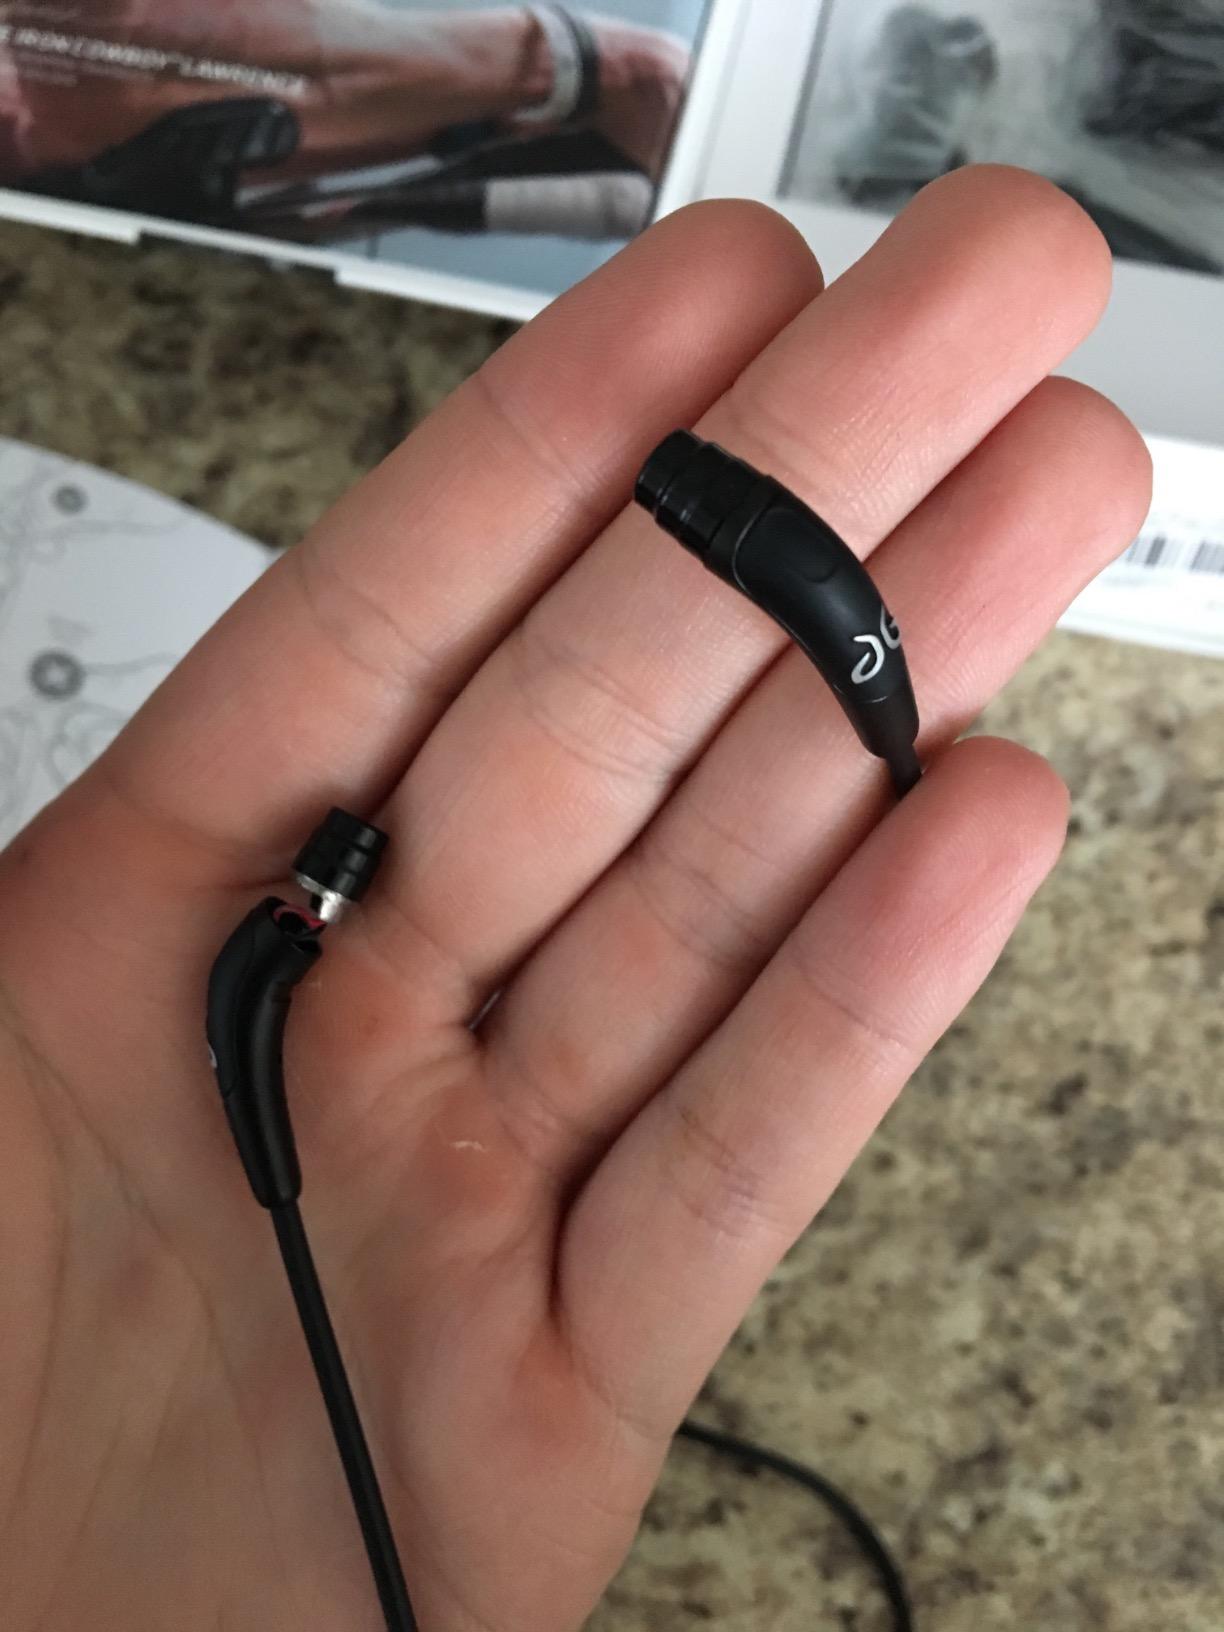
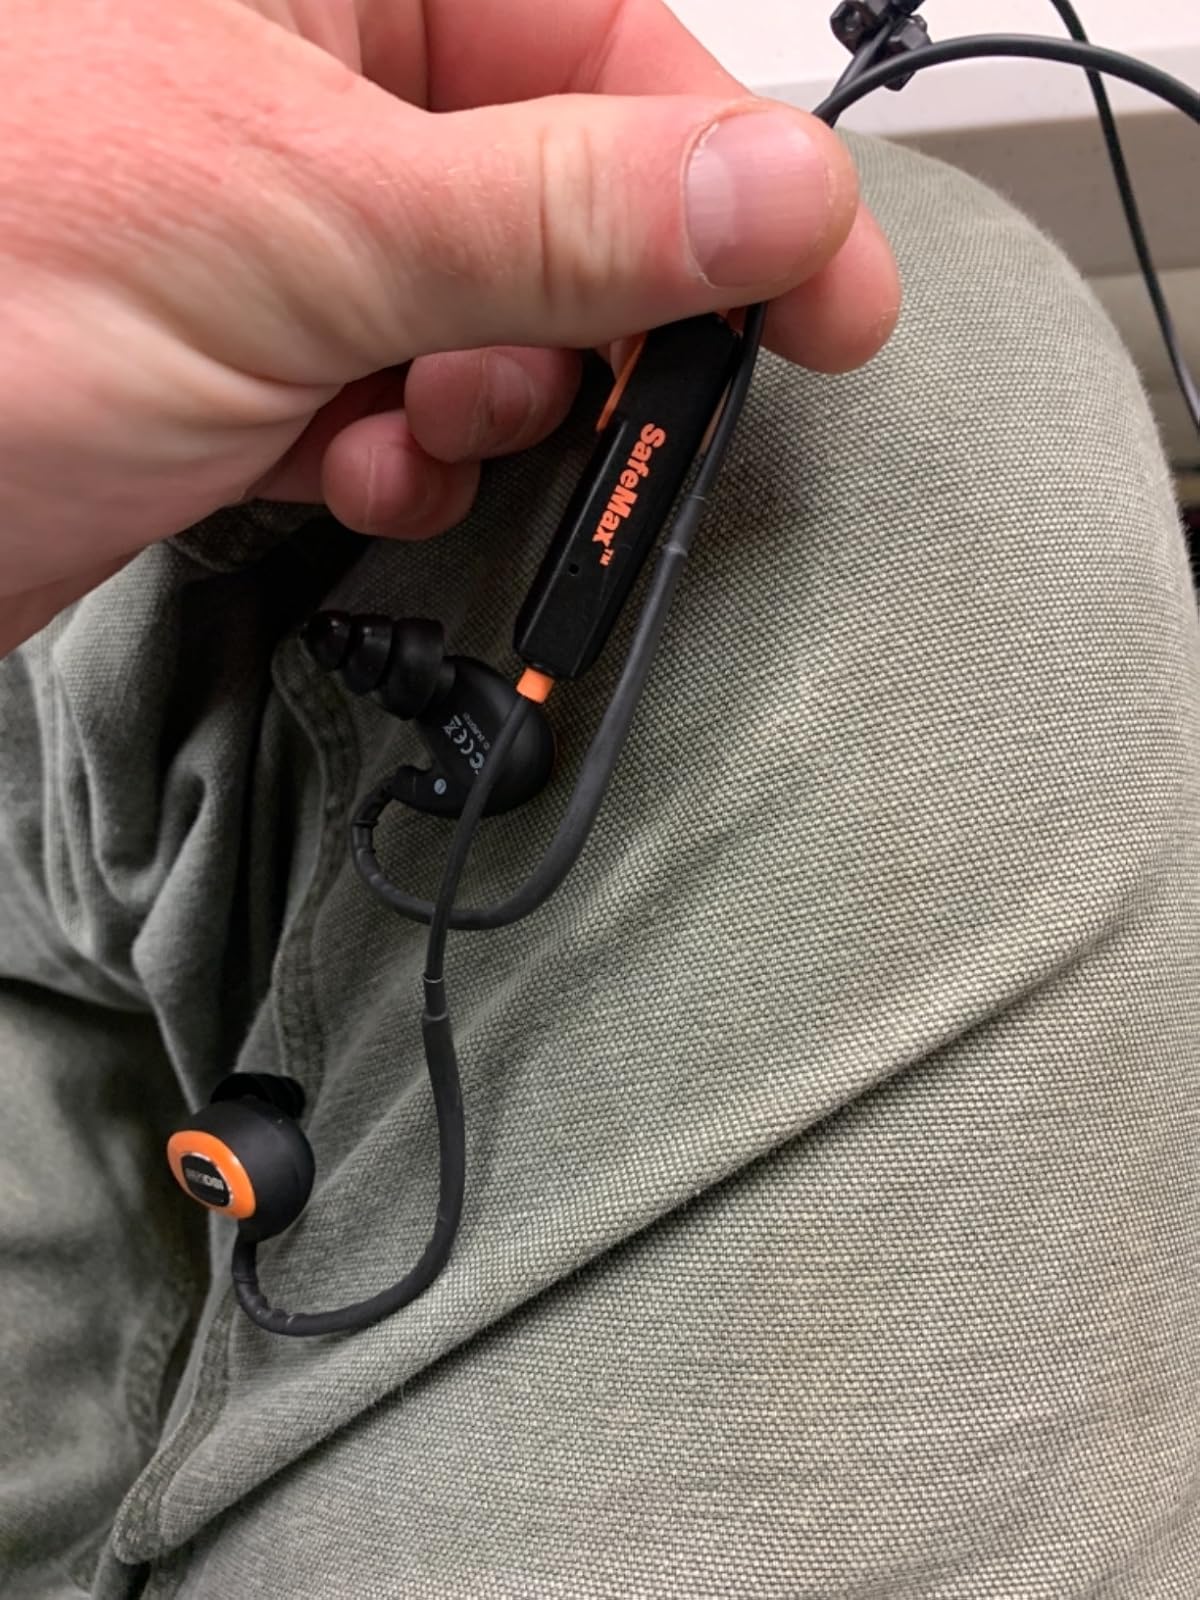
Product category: headphones
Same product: no